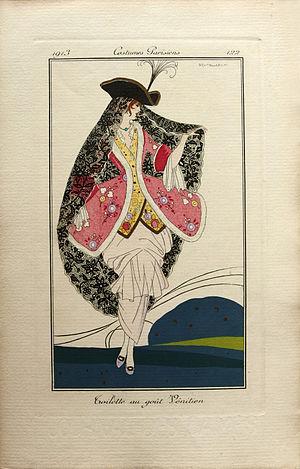
Umberto Brunelleschi, né le 21 juin 1879 à Pistoia, Toscane, mort le 16 février 1949 à Paris, est un peintre, illustrateur et affichiste italien.